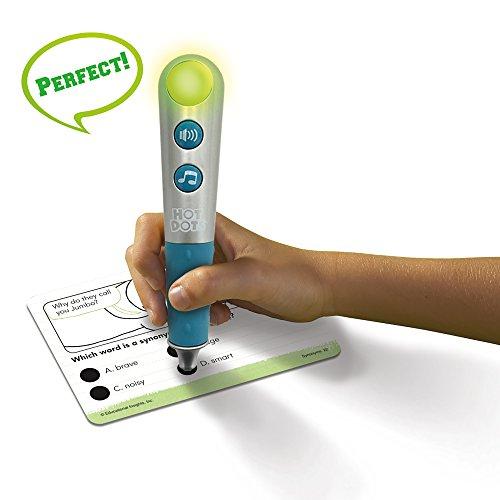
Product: Educational Insights Hot Dots Talking Pen, Single (New Silver Color)
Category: Toys & Games | Learning & Education
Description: Includes Hot Dots Talking Pen with brand new, sleek, silver design, 17 speech and sound effects, and flashing lights.
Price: $9.09
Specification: ProductDimensions:8.7x4.2x1.4inches|ItemWeight:2.4ounces|ShippingWeight:2.4ounces(Viewshippingratesandpolicies)|ShippingAdvisory:Thisitemmustbeshippedseparatelyfromotheritemsinyourorder.Additionalshippingchargeswillnotapply.|ASIN:B01A5YMTYA|Itemmodelnumber:2570|Manufacturerrecommendedage:0monthsandup